John Bagot Glubb

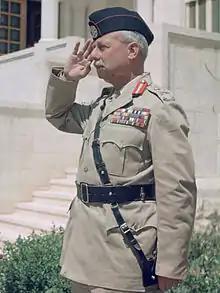
Glubb in 1953

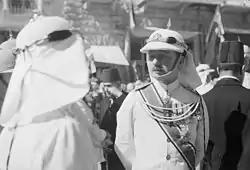
Glubb Pasha in Amman in 1940

Lieutenant-General Sir John Bagot Glubb, KCB, CMG, DSO, OBE, MC, KStJ, KPM (16 April 1897 – 17 March 1986), known as Glubb Pasha (and known as Abu Hunaik by the Jordanians), was a British military officer, scholar and author who led and trained Transjordan's Arab Legion between 1939 and 1956 as its commanding general. He served in World War I, the Ikhwan revolt, World War II and the 1948 Arab-Israeli War.